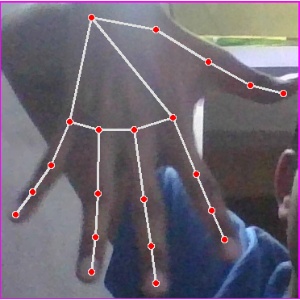
अक्षर: ढ